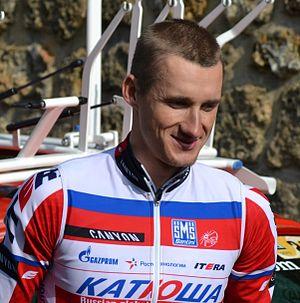
Gatis Smukulis à Paris-Nice 2013
Gatis Smukulis, né le 15 avril 1987 à Valka, est un coureur cycliste letton. Professionnel de 2009 à 2018, il a remporté six championnats de Lettonie du contre-la-montre consécutifs, de 2011 à 2016.